List of ships of the line of France

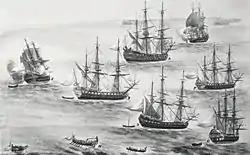
Naval parade organised by Maurepas

The first eight years of this reign were under the Regency of Anne of Austria, the consort of Louis XIII, while French politics were dominated by Cardinal Jules Mazarin, who served as Chief Minister from 1642, and Louis XIV did not achieve personal rule until the death of Cardinal Mazarin in March 1661.